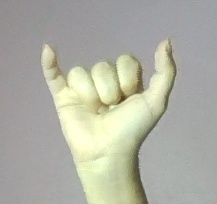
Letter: ya